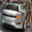
Label: automobile